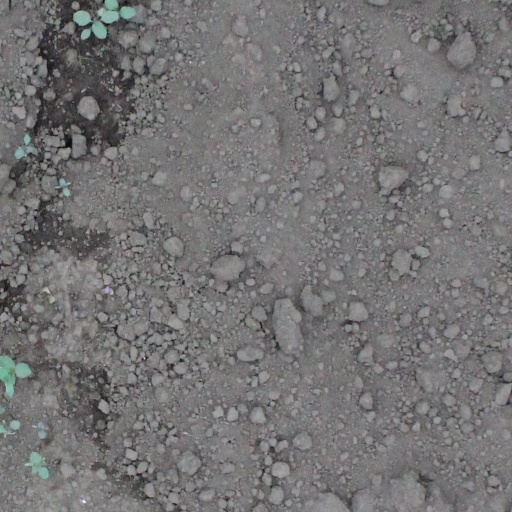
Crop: soybean